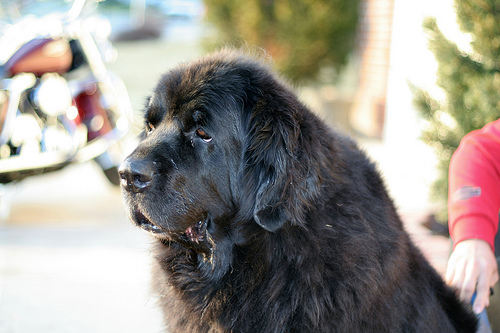
Breed: newfoundland